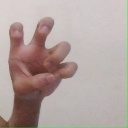
अक्षर: छ